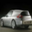
Label: automobile